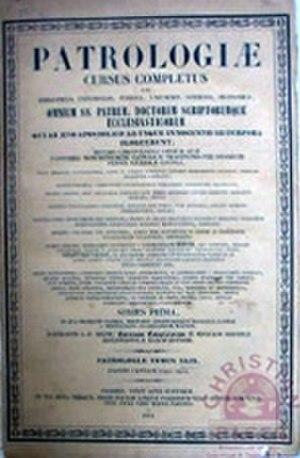
La Patrologia Latina est une collection majeure de textes du christianisme primitif, de l'Antiquité tardive et du Moyen Âge, contenant les écrits des Pères de l’Église et d’auteurs ecclésiastiques, publiée par Jacques-Paul Migne entre 1844 et 1855, dont les indices furent publiés entre 1862 et 1865. La Patrologie latine de Migne reste une référence obligatoire pour toute étude critique des textes latins de l'Église du premier millénaire.